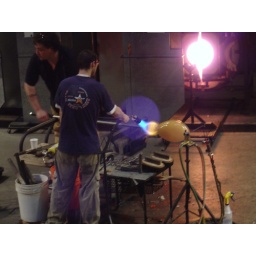
Shaping a glass fish in the Hot Shop.